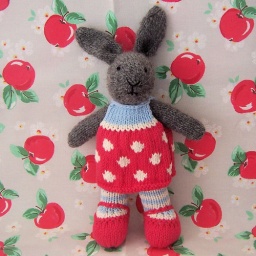
Handknitted in pure new wool from British sheep, her little tights, shoes and dress are all pure cotton.